Socialist Republic of Croatia

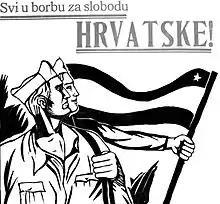
""All in the fight for the freedom of Croatia"", Partisan poster from World War II

In the first years of the war, the Yugoslav Partisans in Croatia did not have considerable support from Croats, with an exception of the Croats in the Croatian region of Dalmatia. The majority of partisans on the territory of Croatia were Croatian Serbs. However, in 1943 Croats started to join the partisans in larger numbers. In 1943, the number of Croat partisans in Croatia increased, so in 1944 they made up 61% of the partisans in the territory of Independent State of Croatia, while Serbs made up 28%; all other ethnicities made up the remaining 11%.